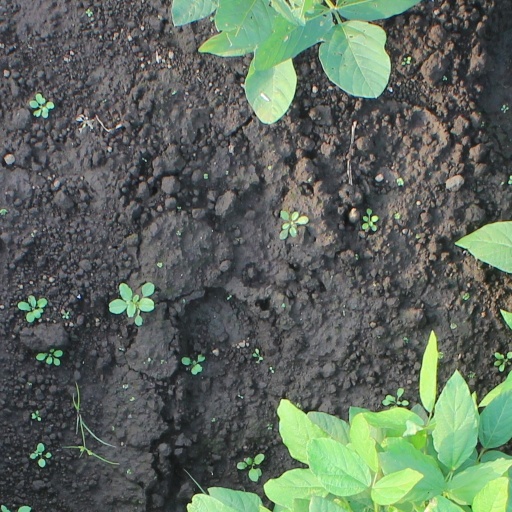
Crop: soybean